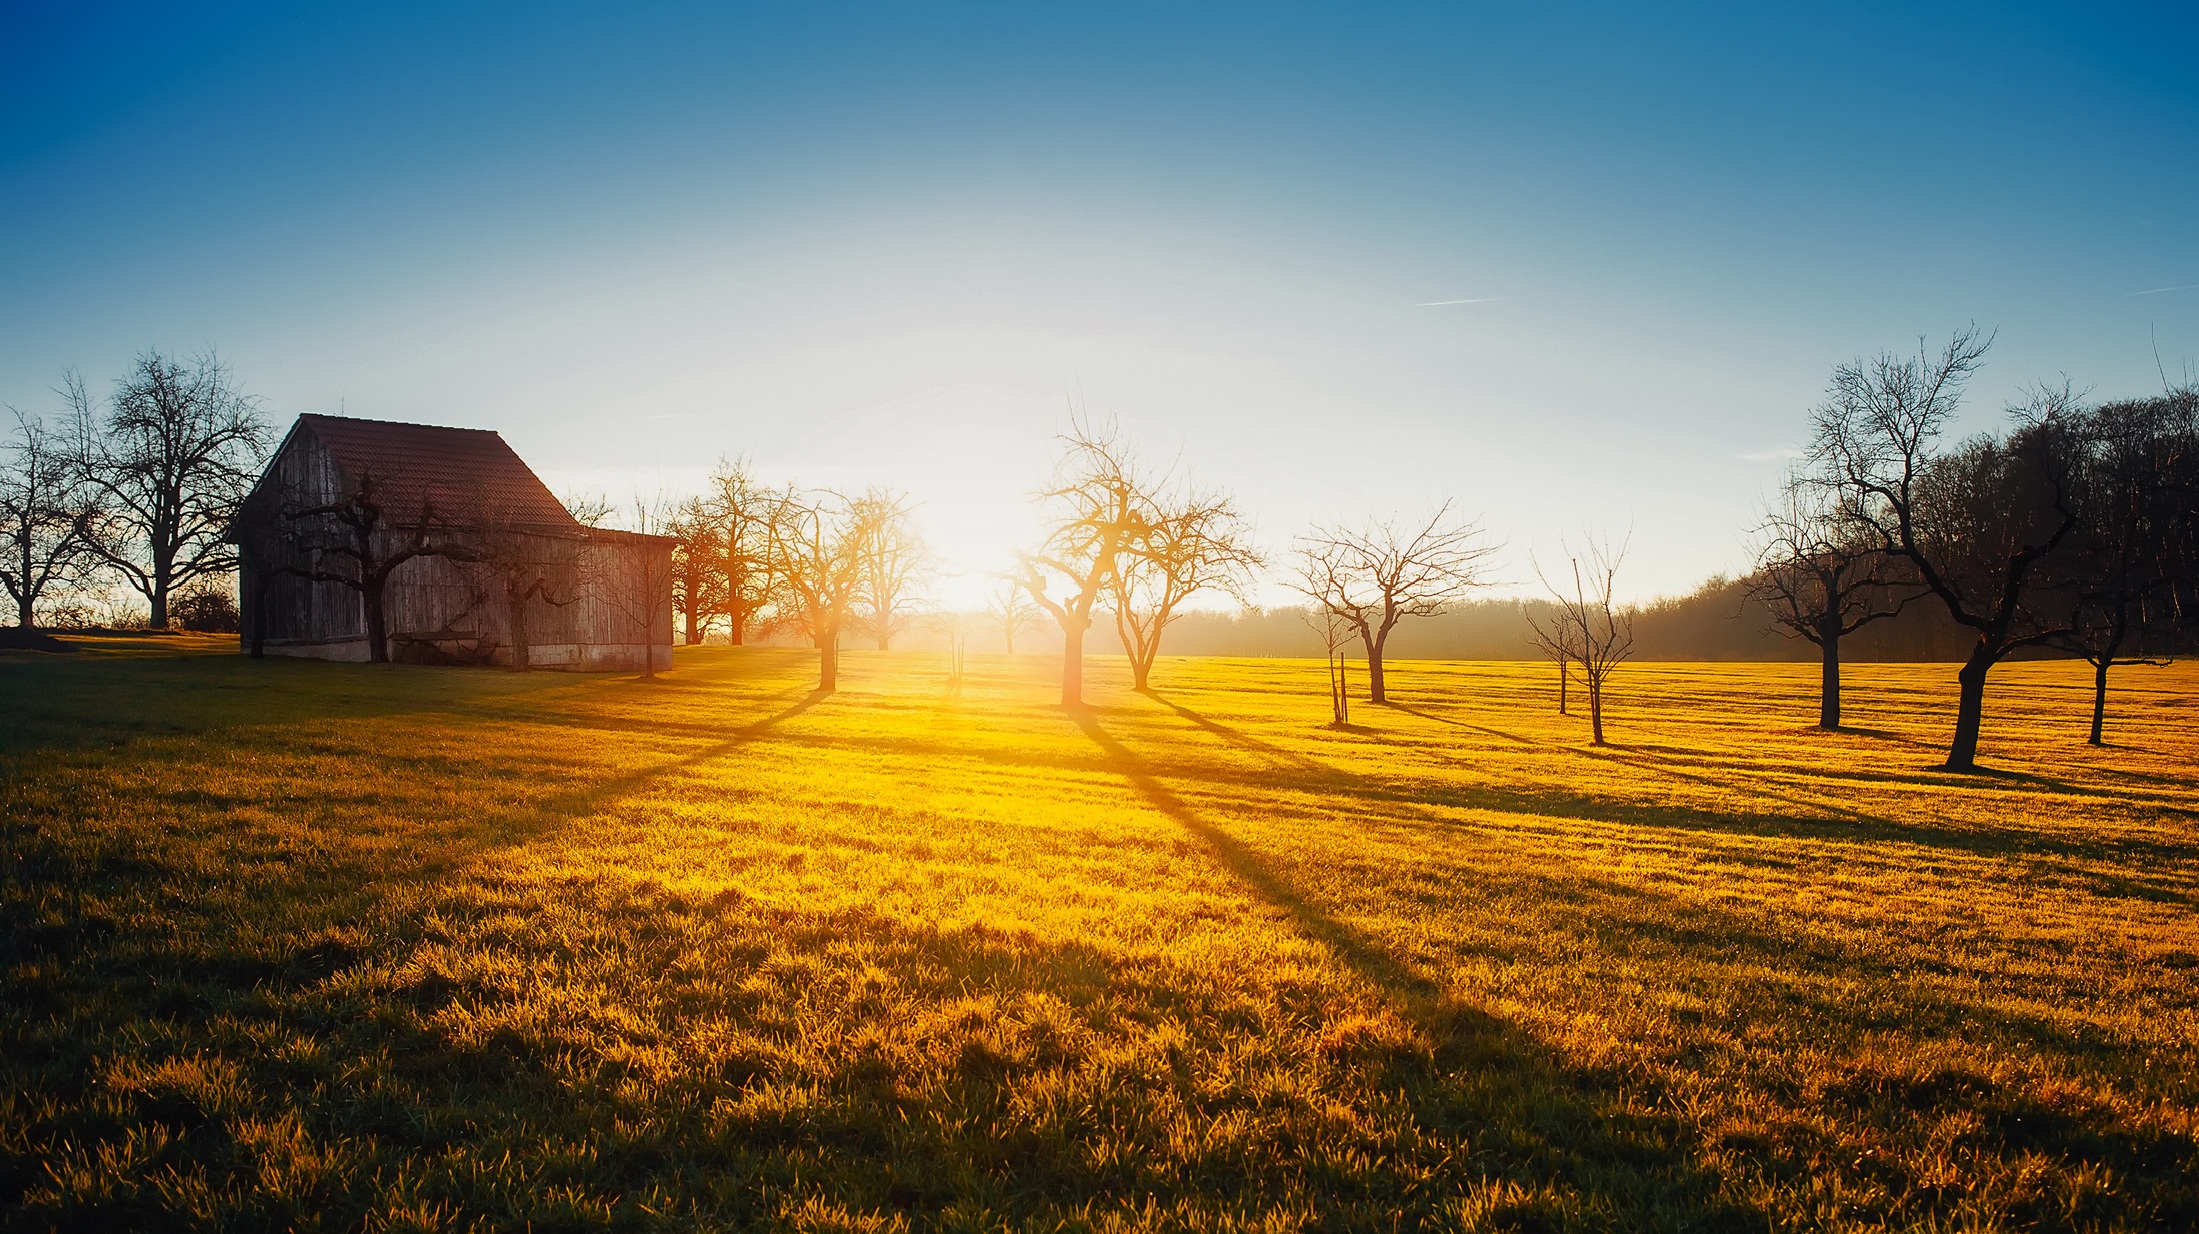
landscape, tree, nature, horizon, light, sky, sun, sunrise, sunset, field, farm, meadow, prairie, sunlight, morning, hill, barn, dawn, country, panorama, dusk, evening, rural, autumn, agriculture, season, plain, trees, outdoors, hdr, bright, rural area, atmospheric phenomenon